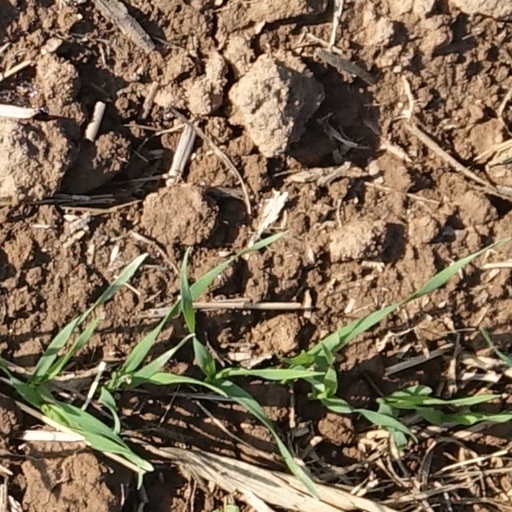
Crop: wheat